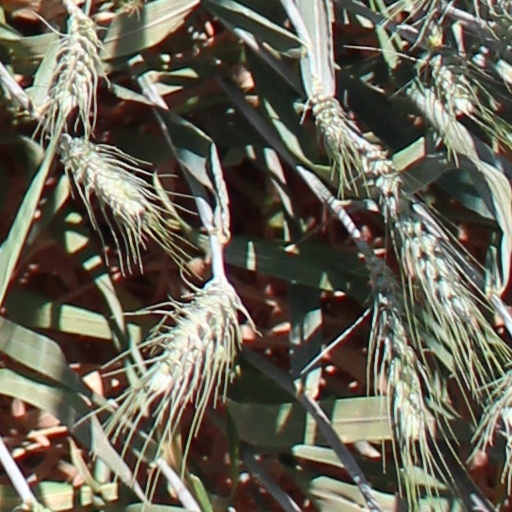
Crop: wheat